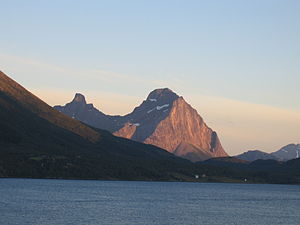
Tjongsfjorden
Blokktinden på sydsiden af Tjongsfjorden
Blokktinden på sydsiden af Tjongsfjorden
Tjongsfjorden er en fjord i Rødøy kommune i Nordland fylke i Norge. Fjorden har indløb mellem Sleipnesodden i nord og Skarvhalsen i syd og går 17 kilometer mod øst til Reppa i bunden af fjorden.